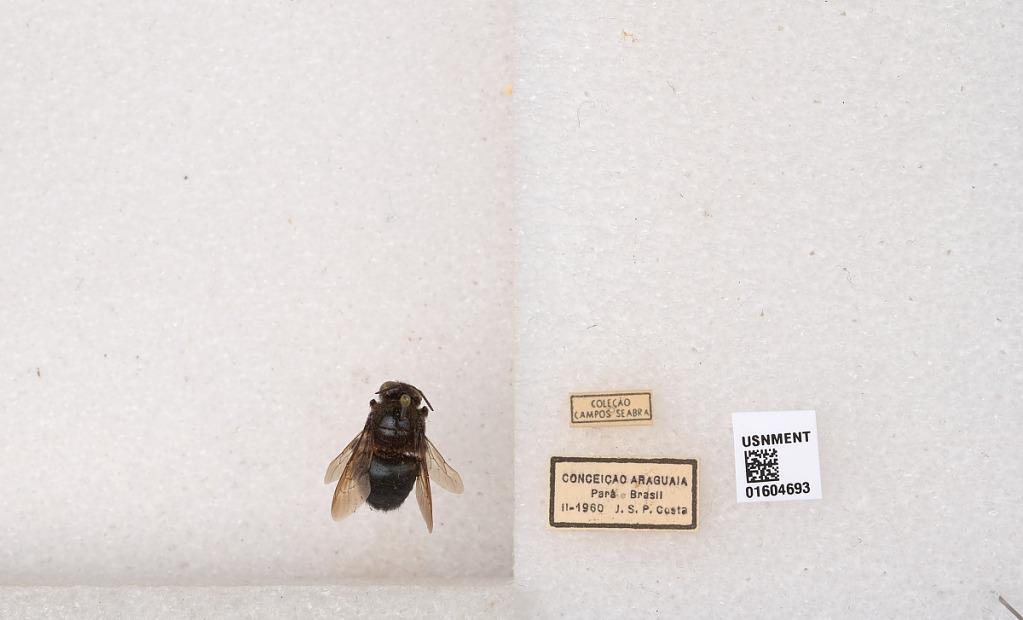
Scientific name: Xylocopa (Schonnherria) subcyanea Pérez
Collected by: J. Costa
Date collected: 1960-2-1
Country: Brazil
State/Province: Para
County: Conceicao do Araguaia
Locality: Conceicao Araguaia